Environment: real
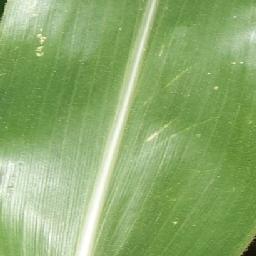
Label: healthy